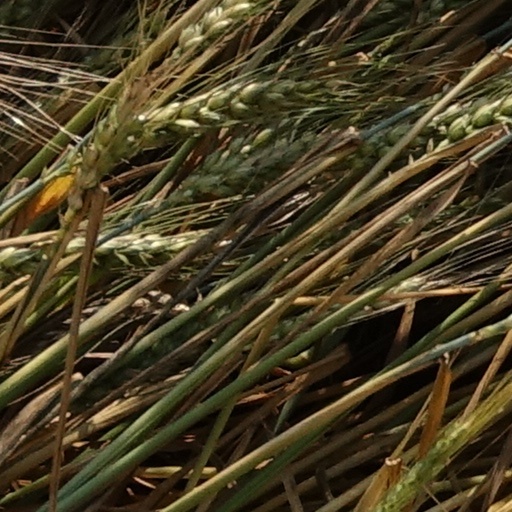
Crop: wheat